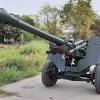
Label: D-30